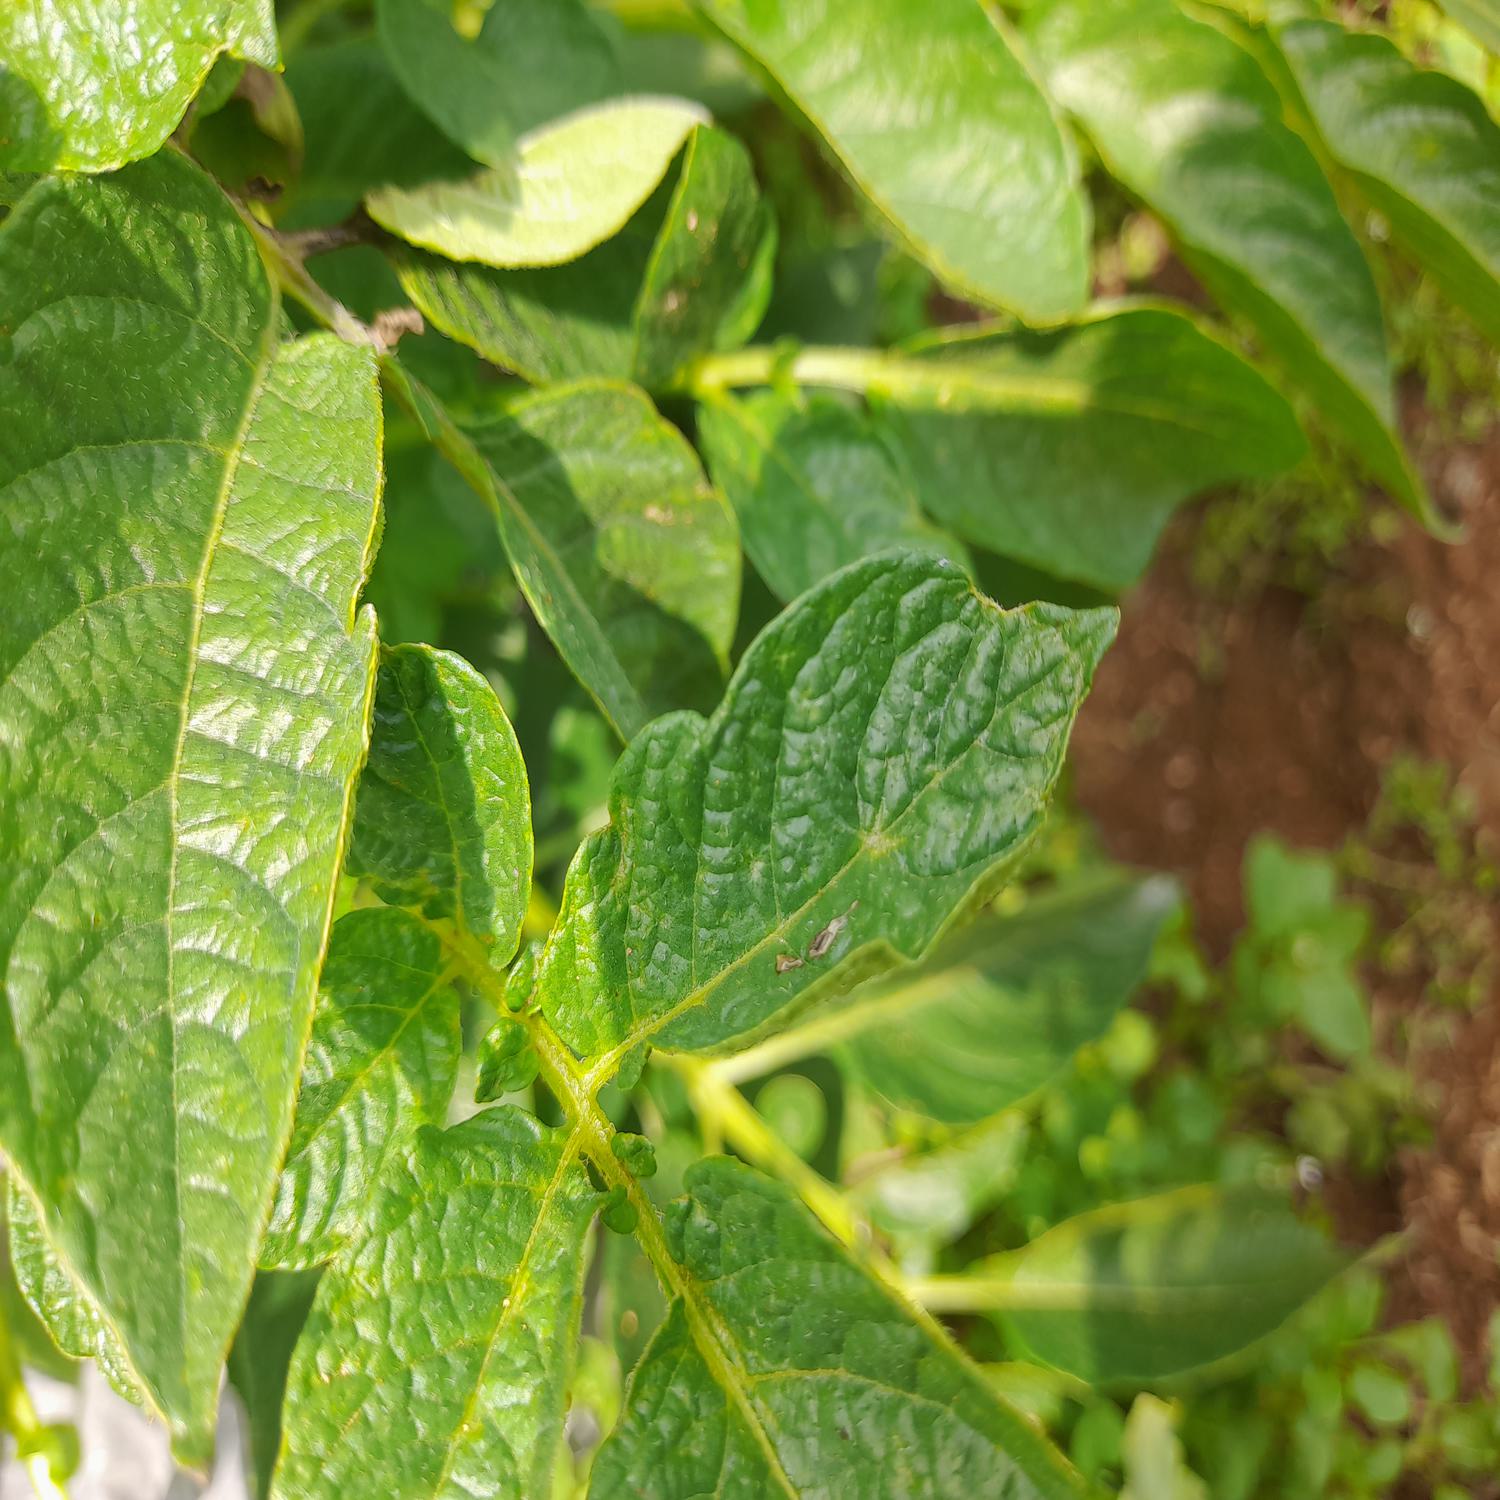
Label: Virus